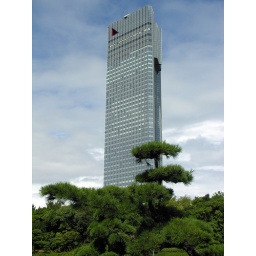
Glass tower and pine tree in Chiba in Japan.